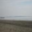
Label: sea